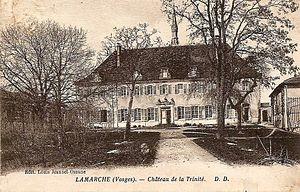
Château de la Trinité à Lamarche (Vosges) au début du XXe siècle
Le château de la Trinité est un château de la commune de Lamarche dans l'ouest du département des Vosges en région Lorraine.